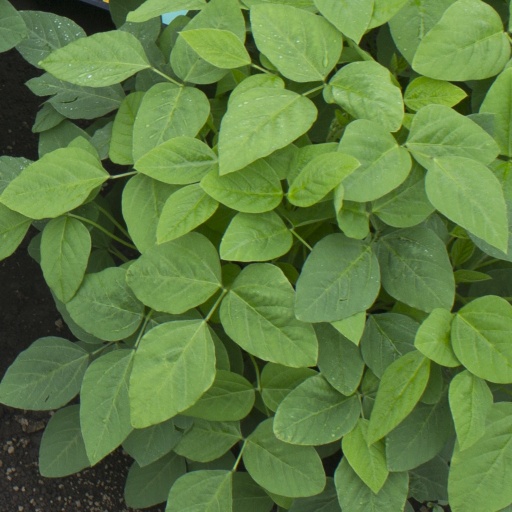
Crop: soybean